Kędzierzyn-Koźle

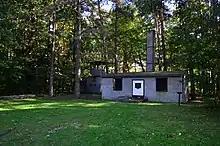
Former Nazi German crematorium in Sławięcice

Occupied by the troops of King Frederick the Great in the First Silesian War, Koźle as "Cosel" with the bulk of Silesia became a Prussian possession by the 1742 Treaty of Breslau. The king ordered the extension of the fortifications, nevertheless the town was occupied by Habsburg Pandurs during the Second Silesian War in 1744 and had to be reconquered by the Prussian Army two years later; the shelling again caused heavy losses and damages. The rebuilt fortress held against Austrian sieges during the Seven Years' War, even General Ernst Gideon von Laudon in 1760 had to raise his siege. In the 18th century, Cosel belonged to the tax inspection region of Neustadt (Prudnik). In 1807 the Prussian garrison withstood another besiegement by the allied Napoleonic and Bavarian forces under General Bernhard Erasmus von Deroy until a peace was made by the Treaty of Tilsit. In 1815, Cosel was incorporated into the Prussian Province of Silesia, from 1871 part of the German Empire. The development of the town was promoted by the construction of the Kłodnica Canal from the Oder port to Gliwice from 1806 until 1907. In 1903, the Polish "Bank Ludowy" was founded in the town.